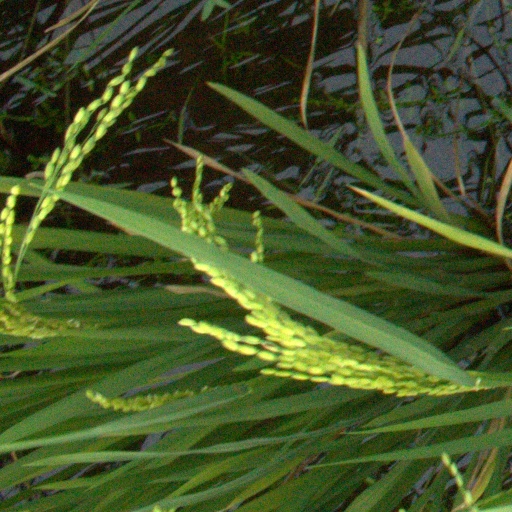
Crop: rice